George VI

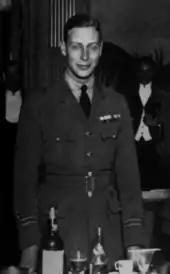
At a Royal Air Force dinner, 1919

Beginning in 1909, Albert attended the Royal Naval College, Osborne, as a naval cadet. In 1911 he came bottom of the class in the final examination, but despite this he progressed to the Royal Naval College, Dartmouth. When his grandfather Edward VII died in 1910, his father became King George V. Prince Edward became Prince of Wales, with Albert second in line to the throne.